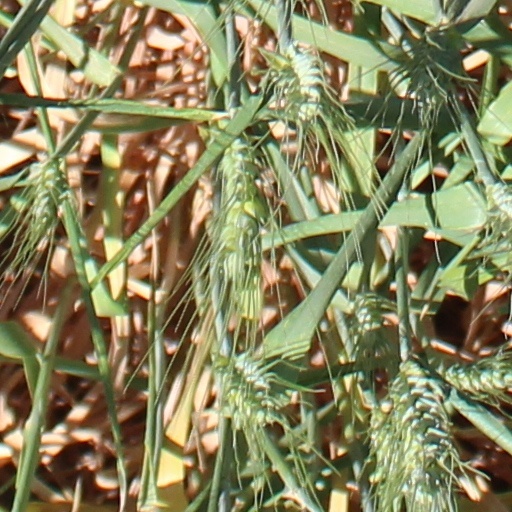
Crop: wheat